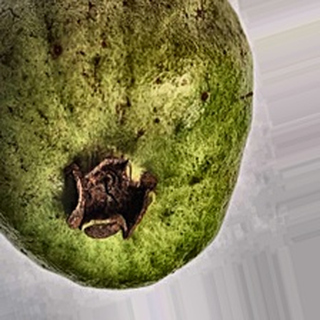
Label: guava_fruit_fly